Bishopsgate

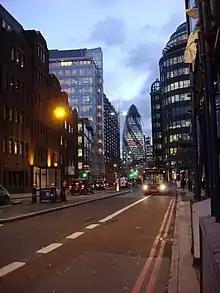
Looking south from Norton Folgate down Bishopsgate

Bishopsgate Within was originally divided into many parishes, each with its own parish church: St Andrew Undershaft, St Ethelburga Bishopsgate, St Martin Outwich, St Mary Axe and St Helen's Bishopsgate, now all amalgamated under the last of these. St Helen's is a historic medieval church and former monastic establishment with many ancient funerary monuments and a stained glass window commemorating William Shakespeare, a local parishioner in the early to mid-1590s. The area was well located for Shakespeare, being close to the theatres in Shoreditch where he worked; The Theatre and the Curtain Theatre.